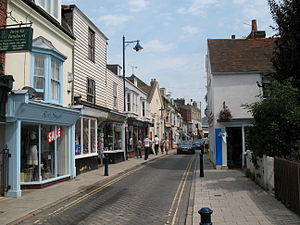
Whitstable
Gade i Whitstable
Whitstable er en lille havneby i den sydøstlige del af England ca. 80 km fra London. Byen har 30.195 indbyggere og er bl.a. kendt for sine østers og sin årlige østersfestival. Der findes desuden en del restauranter i byen som serverer fisk og skaldyr.